The Last Temptations

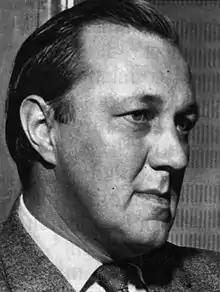
The composer in the 1950s

The Last Temptations is an opera in two acts by Joonas Kokkonen to a libretto by Lauri Kokkonen. Along with Leevi Madetoja's "Pohjalaisia" and Aarre Merikanto's "Juha", it is considered one of the most important Finnish operas. The opera deals with the life of the late eighteenth- and early nineteenth-century folk preacher Paavo Ruotsalainen. Kokkonen worked on the opera for 16 years before finishing the work. It was premiered in Helsinki by the Finnish National Opera in 1975.